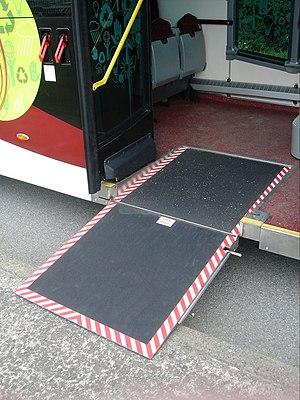
Système PMR sur Oréos 2X
L’Oréos 2X est un minibus électrique de 22 places dont 13 assises, de la gamme Gépébus, du constructeur PVI. En plus d’être très présent dans les parcs automobiles des collectivités territoriales, l’Oréos 2X est parmi les premiers véhicules de transport électrique de ce genre à avoir été produit en série en France.